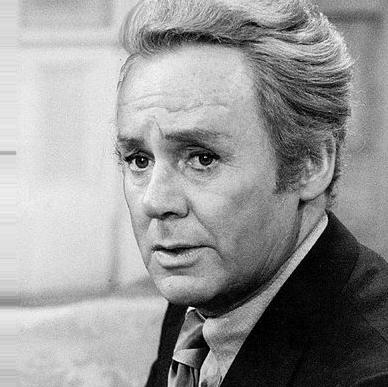
Age: 55